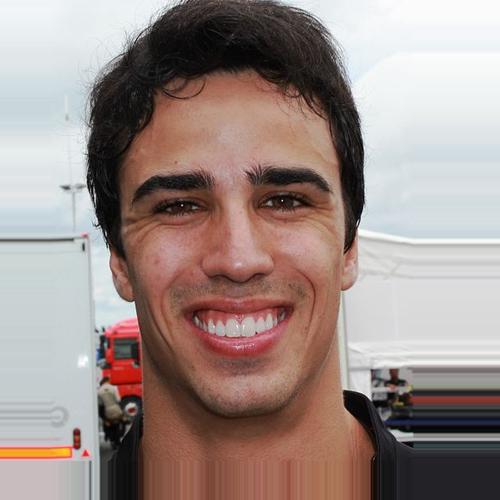
Age: 22